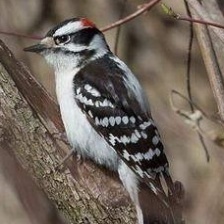
Species: DOWNY WOODPECKER
Scientific name: PICOIDES PUBESCENS